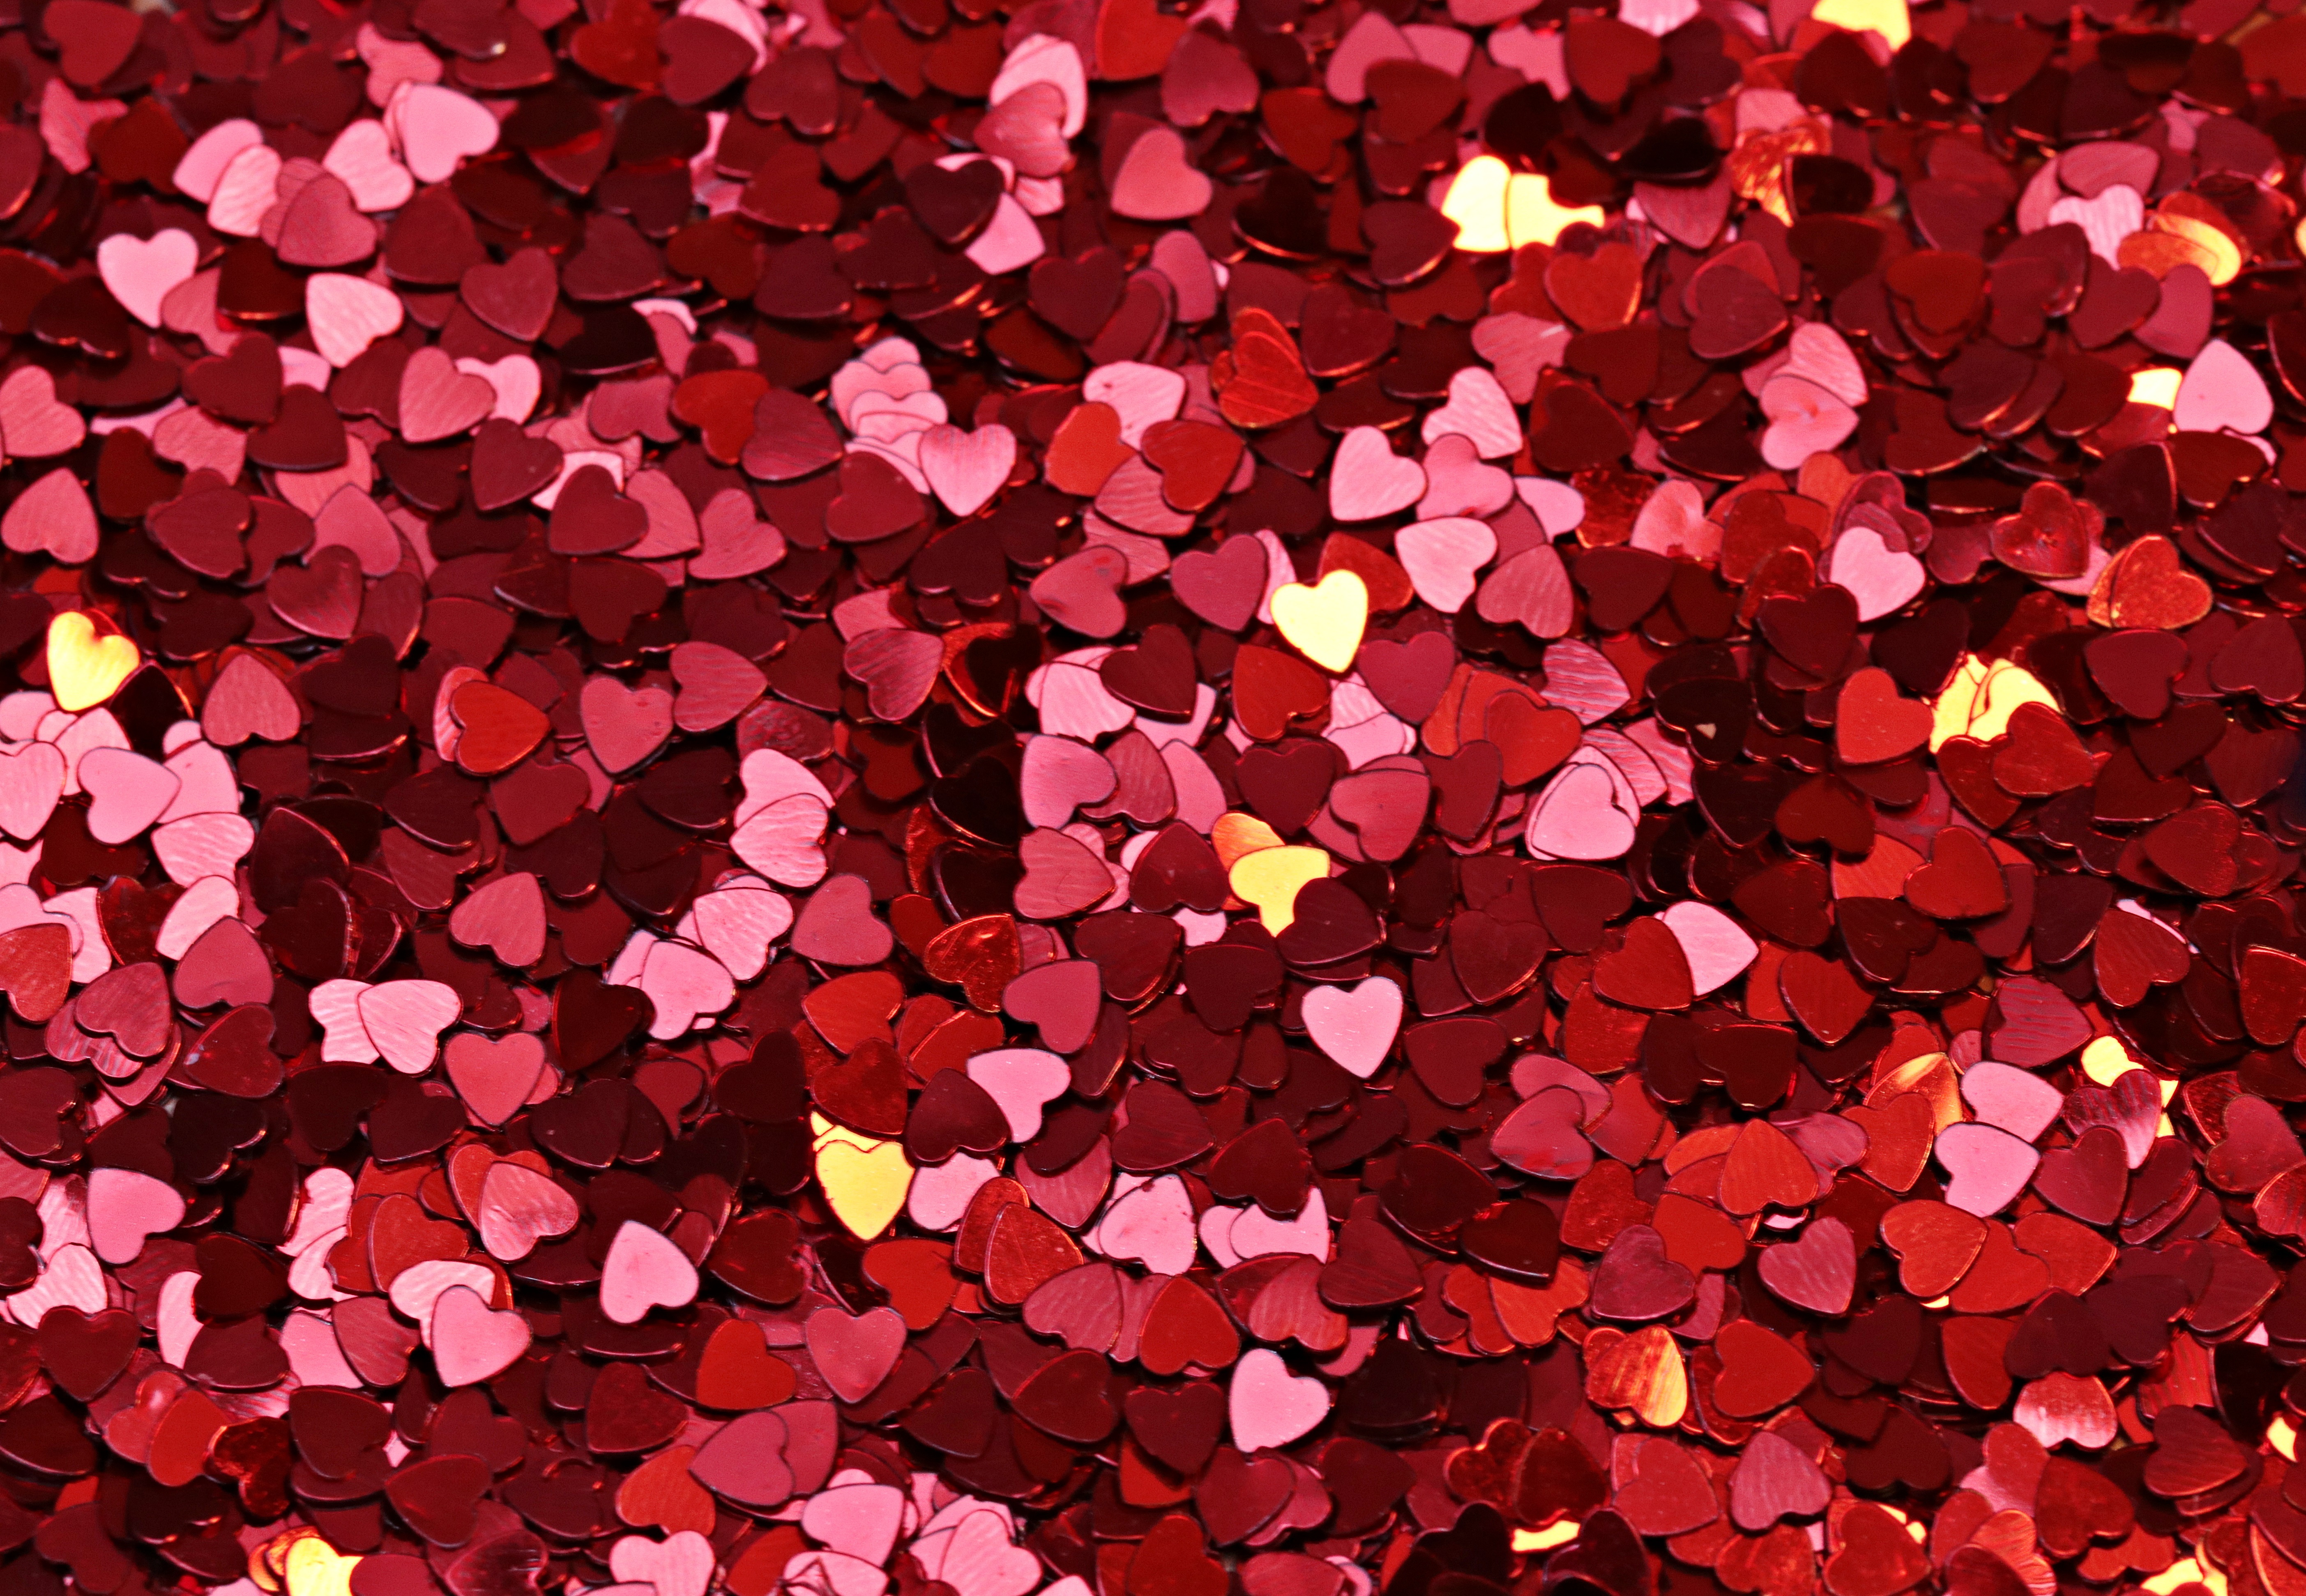
plant, texture, leaf, flower, petal, heart, pattern, line, red, color, pink, close, circle, sparkle, background, design, sparkling, shape, red heart